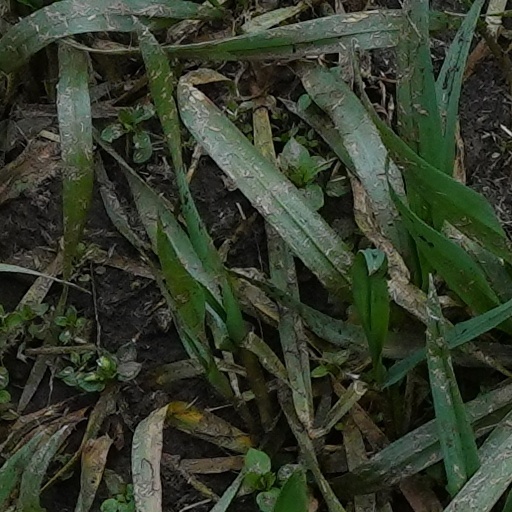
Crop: wheat